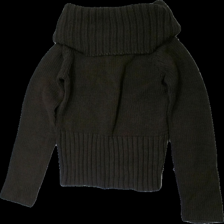
View: front
Type: Sweater
Category: Ladies
Brand: Mexx
Colors: Brown
Material: 54% cotton 46% acrylic
Cut: Regular, Turtle neck
Size: S
Season: All
Damage location: top left
Damage 2 location: middle right
Price range: <50
Recommended usage: Reuse
Description: brun tjocktröja med hög krage, lätt nopprig